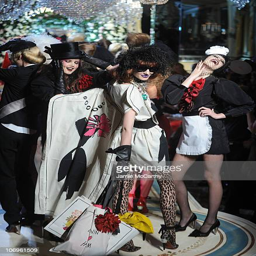
models walk the runway during fashion business for show